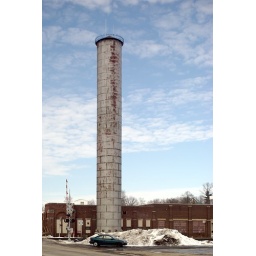
Old water tower in Goshen, In. as photographed with a shiftlens, NIkkor PC 35mm f/2.8, in the winter.